American Spy

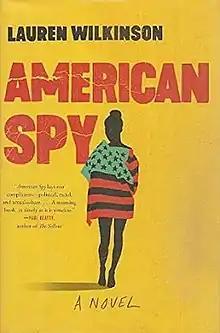
First edition

American Spy is a novel by Lauren Wilkinson, published in February 2019 by Random House. Barack Obama included the book on his 2019 summer reading list. The novel details the struggle and growth of Marie, an African American woman, as she recounts her time in the FBI.